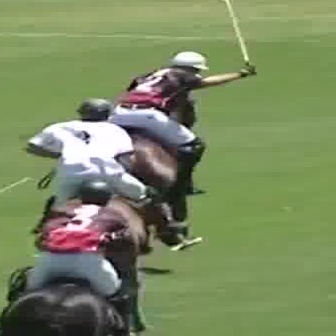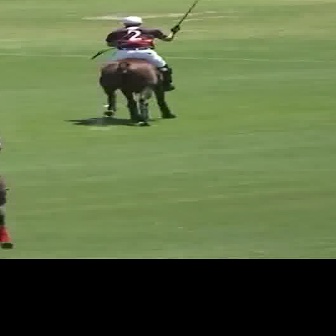
  Please identify the target specified by the bounding box [108,51,254,196] in the first image and locate it in the second image. Return the coordinates in [x_min,y_min,x_max,y_max] format.
Answer: [104,15,180,91]